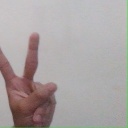
अक्षर: क